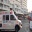
Label: ambulance